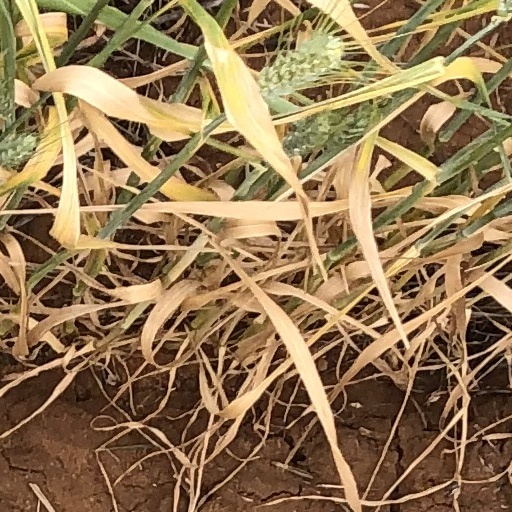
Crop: wheat